Infill

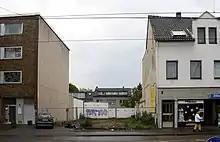
Example of a potential urban infill site in Cologne, Germany

In the urban planning and development industries, infill has been defined as the use of land within a built-up area for further construction, especially as part of a community redevelopment or growth management program or as part of smart growth.